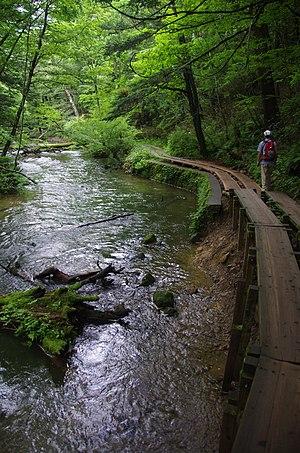
Japon haut plateau Senjō à Nikkō
Senjōgahara est un haut plateau du Japon situé sur l'île de Honshū, dans la ville de Nikkō. Zone humide intégrée, depuis 2005, au site Ramsar Oku-Nikkō Shitsugen du parc national de Nikkō, il résulte de l'assèchement d'un lac de barrage naturel formé il y a environ 17 000 ans sous l'action éruptive du mont Nantai. Cet espace naturel protégé, d'intérêt floristique et ornithologique, est aménagé pour faciliter la randonnée pédestre et l'observation de la nature.